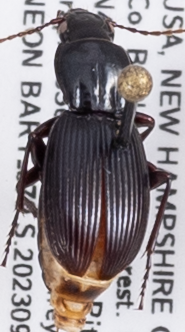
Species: Pterostichus tristis
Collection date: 2023-09-06
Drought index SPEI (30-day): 0.362
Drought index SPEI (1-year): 1.578
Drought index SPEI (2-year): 0.63